Triage

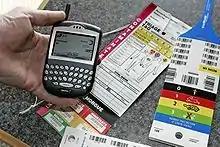
Many triage systems use triage tags with specific formats

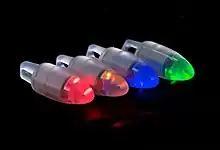
Emergency Triage (E/T) Lights – particularly useful at night or under adverse conditions

A triage tag is a premade label placed on each patient that serves to accomplish several objectives: